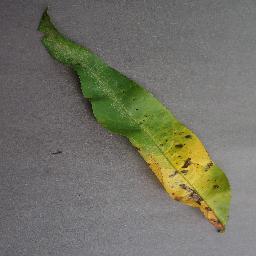
Label: Peach___Bacterial_spot